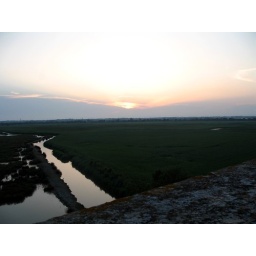
On a tower over the road